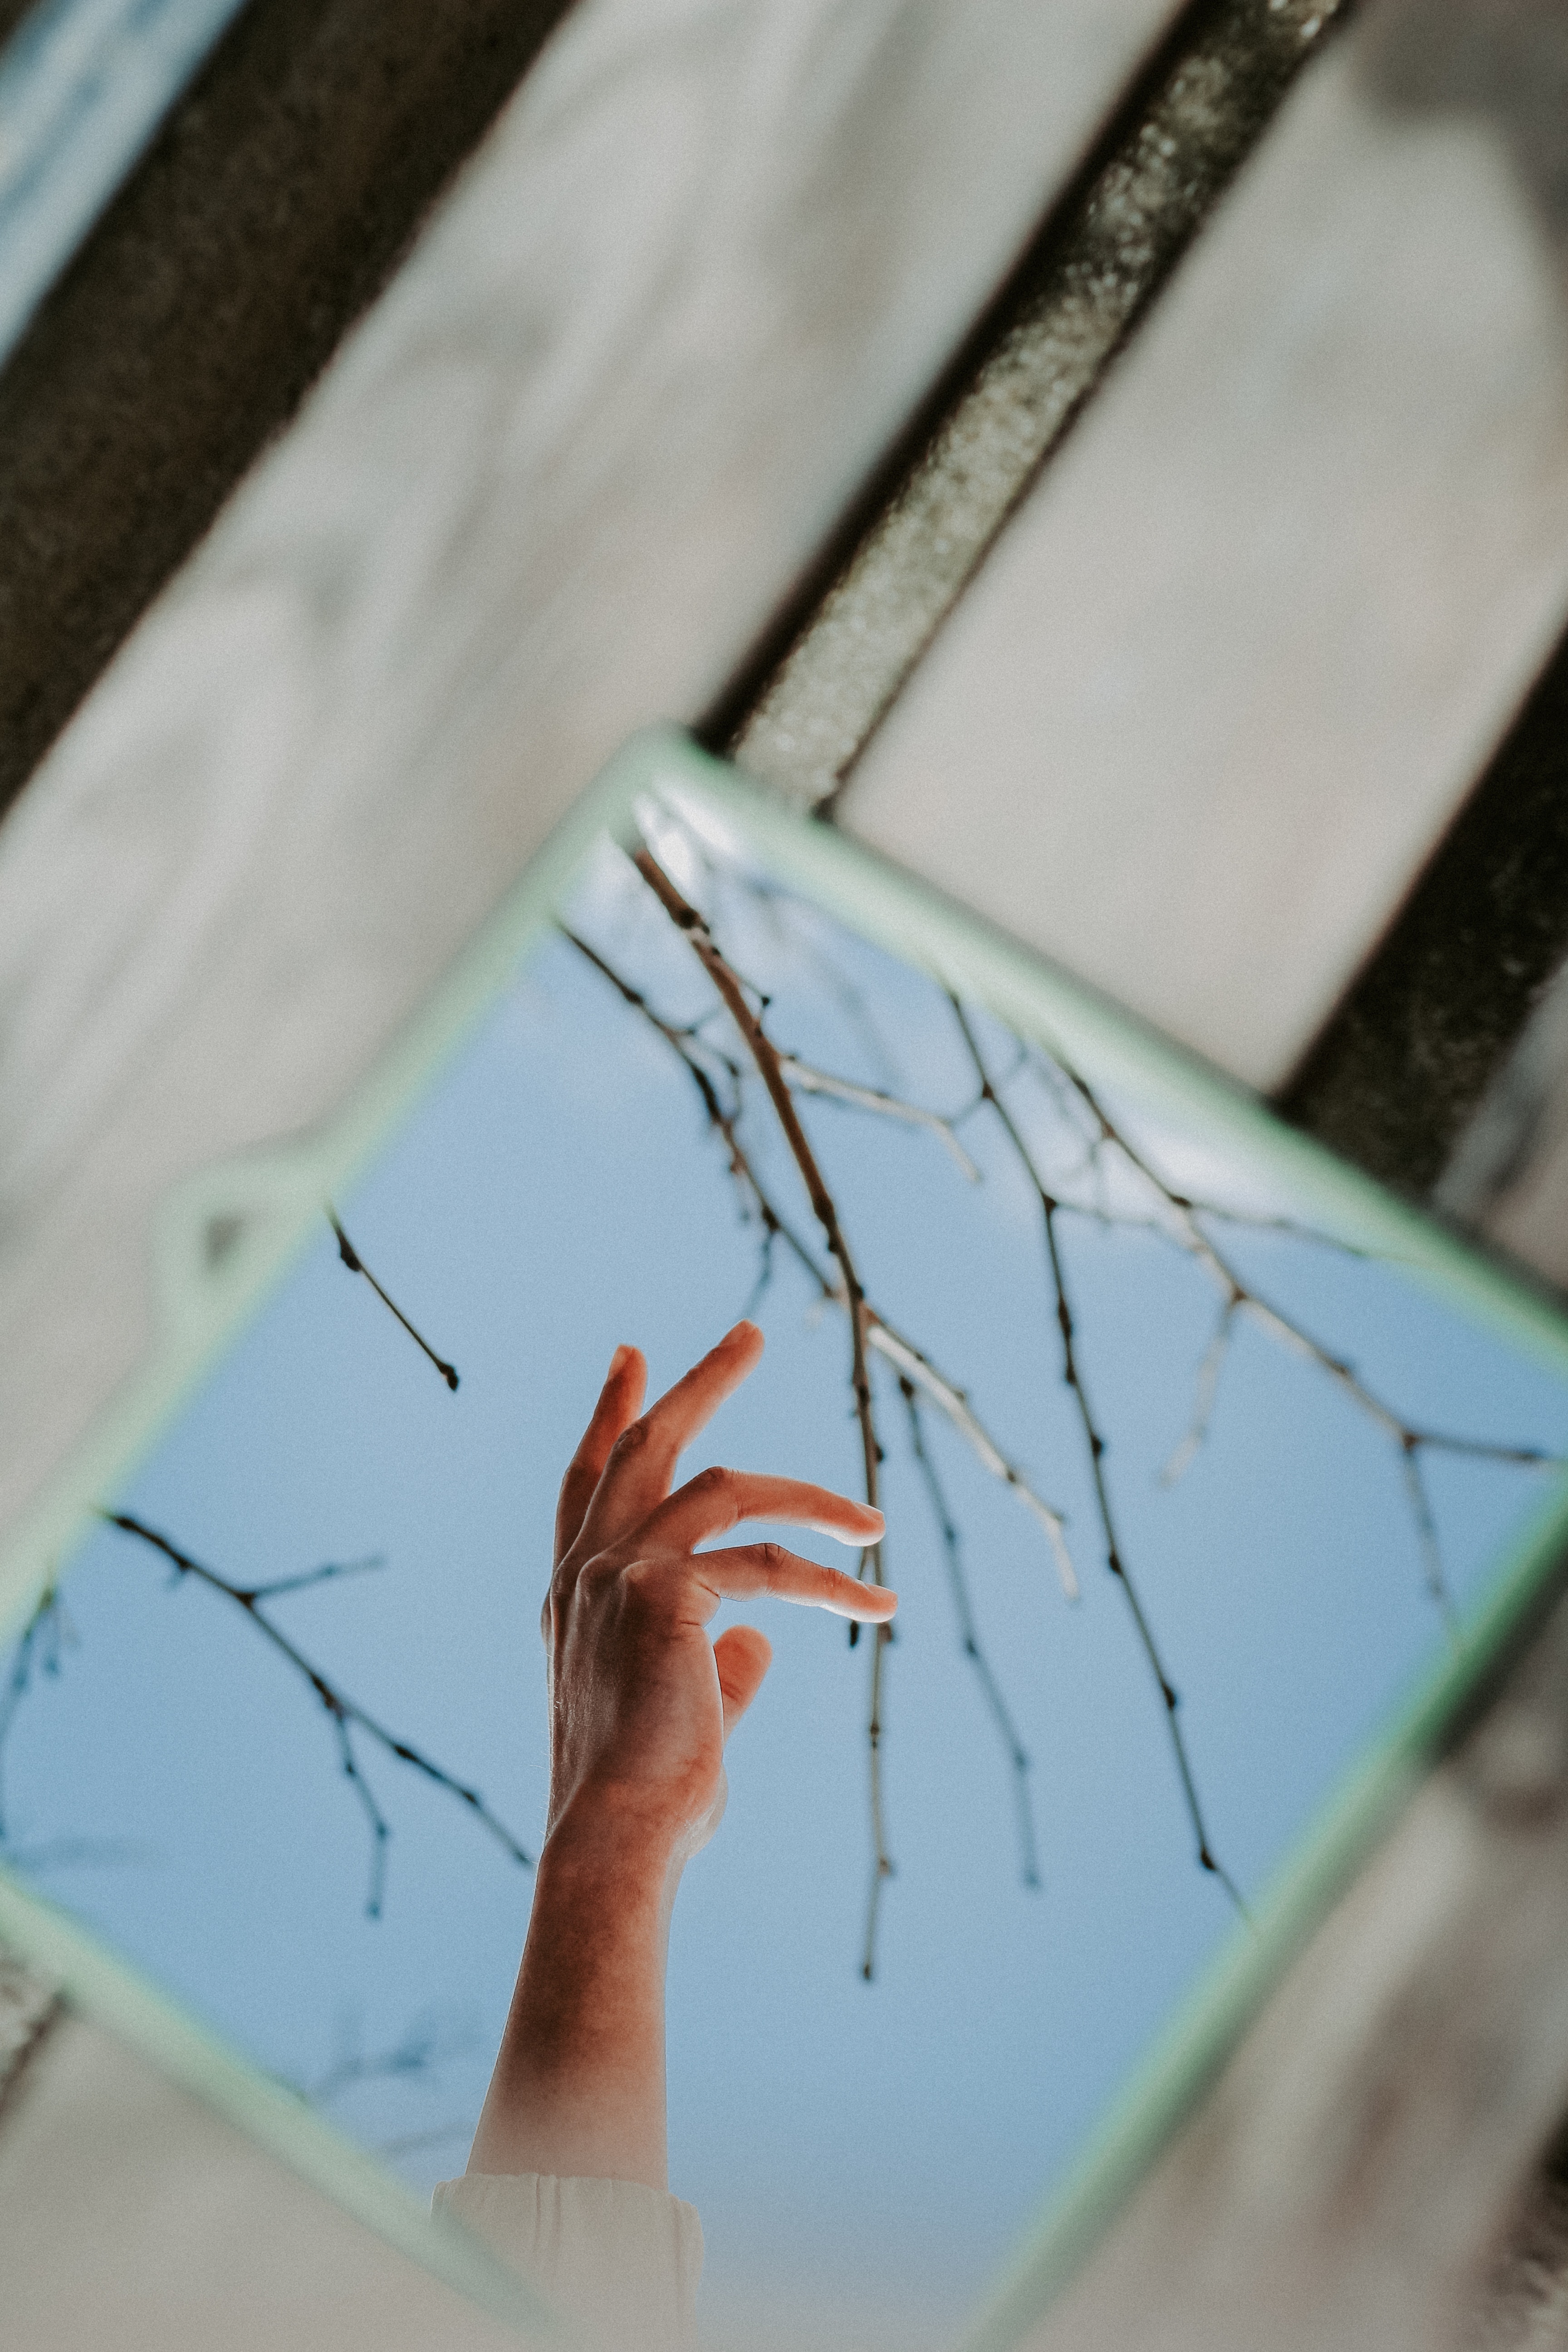
natural, hand, plant, wood, gesture, twig, finger, tree, Tints and shades, art, grass, electric blue, hardwood, pattern, sky, glass, visual arts, shadow, nail, insect, macro photography, plant stem, daylighting, Transparent material, metal, font, room